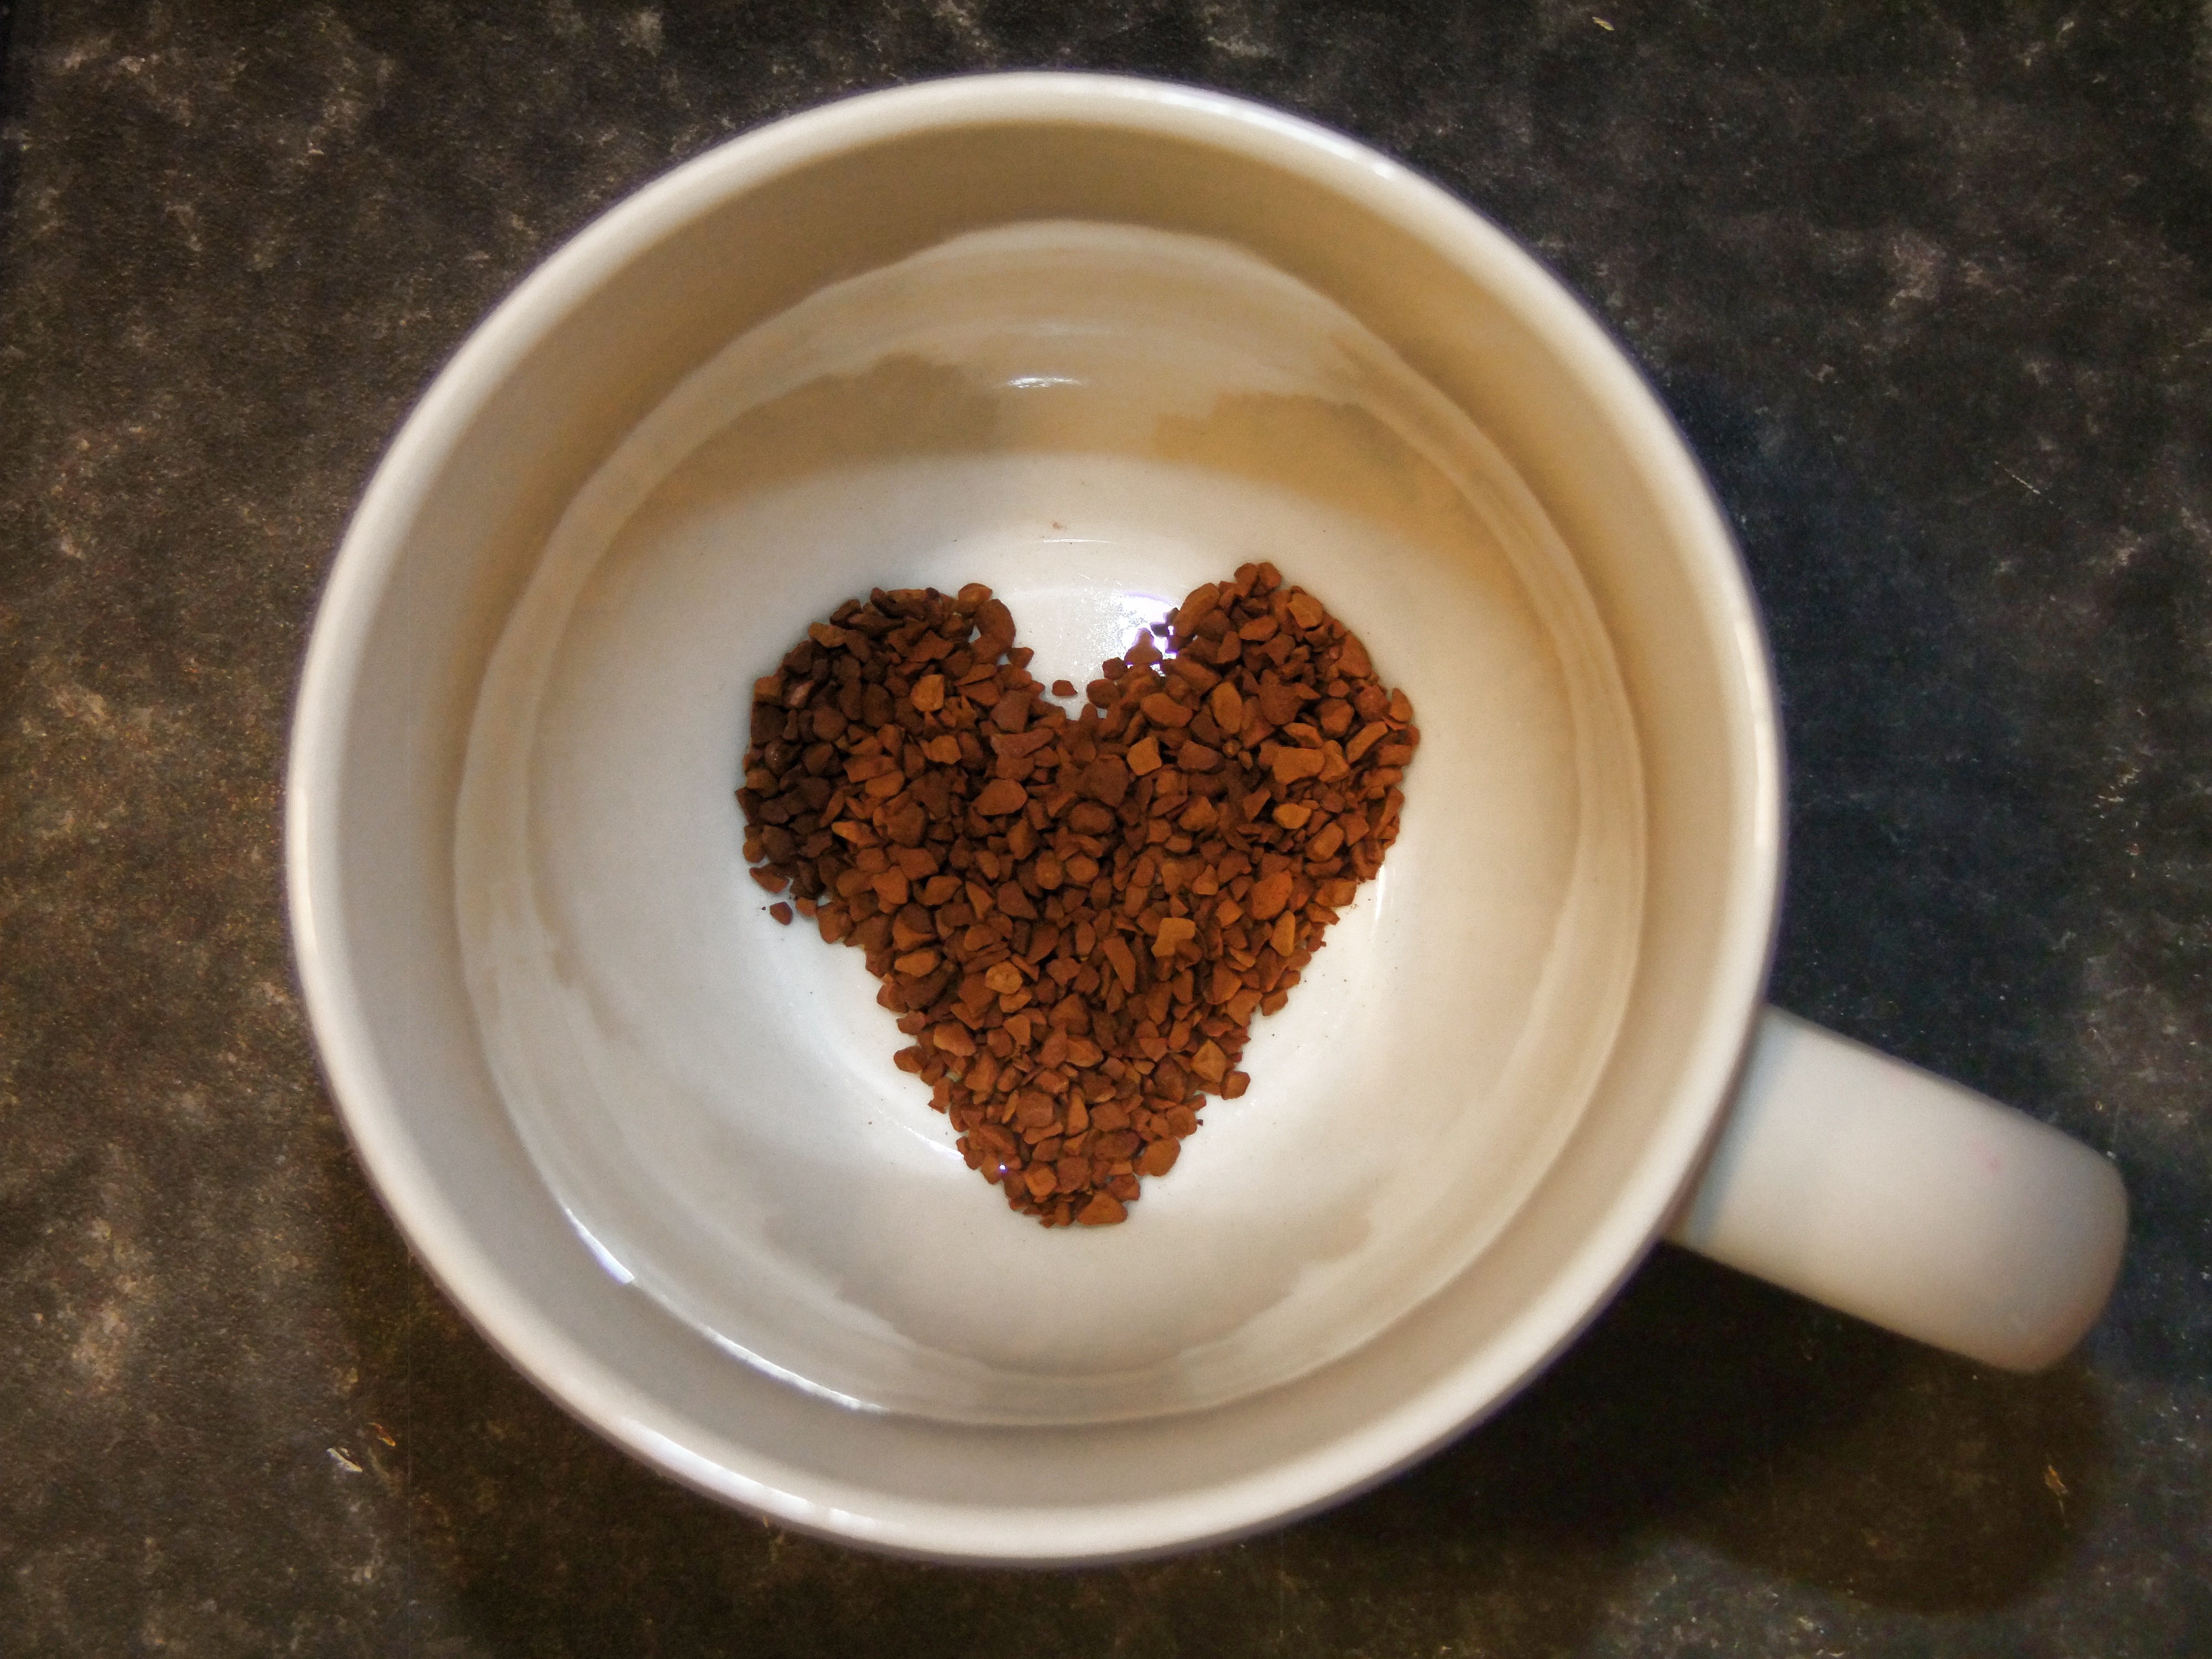
cafe, coffee, morning, restaurant, cup, love, heart, dish, food, produce, crop, romantic, drink, together, lifestyle, breakfast, mug, caffeine, happy, happiness, day, flavor, caffiene